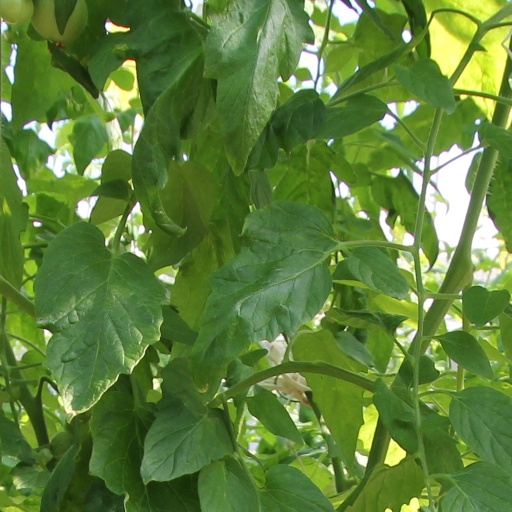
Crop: tomato